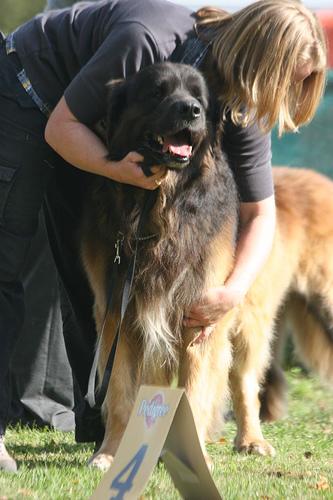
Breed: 214-n000019-Leonberg